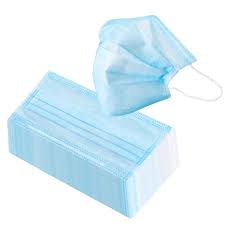
Waste category: trash